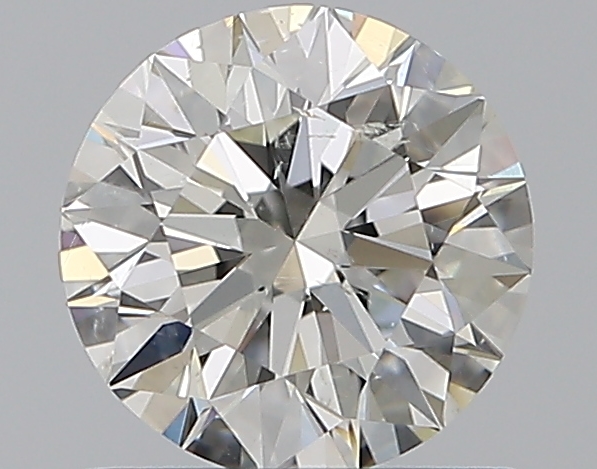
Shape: round
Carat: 0.8
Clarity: SI2
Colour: J
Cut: EX
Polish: EX
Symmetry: EX
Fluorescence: N
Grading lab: GIA
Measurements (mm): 5.88 x 5.92 x 3.7